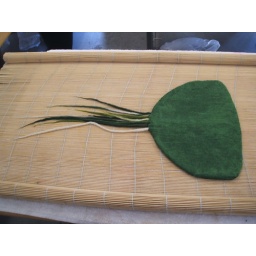
Rolling the hat in the blind